Arlington Court

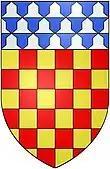
The arms of Sir John Chichester of Raleigh, knight

The architecture of the house, a severe neoclassical style, which in many ways resembles the architecture made popular in the early 19th century by Sir John Soane, under whom Arlington's architect Thomas Lee trained. Often mistakenly likened to the slightly more flamboyant Greek Revival architecture, the style confines most ornament to the interior of the house, leaving the symmetrical exterior almost unadorned and chaste, relying only on window and door apertures and shallow recesses and apses and the occasional pilaster to relieve the austerity of the facade; at Arlington, this is seen in the shallow twin pilasters terminating the two principal façades, the lack of either aprons or pediments to the windows and, in place of the near conventional classical entrance portico of the era, is a single-story, semi-circular pillared porch. The simplicity of the design is further accentuated by a low, unpierced parapet concealing the roof-line from view; thus giving the building a low, box-like appearance.